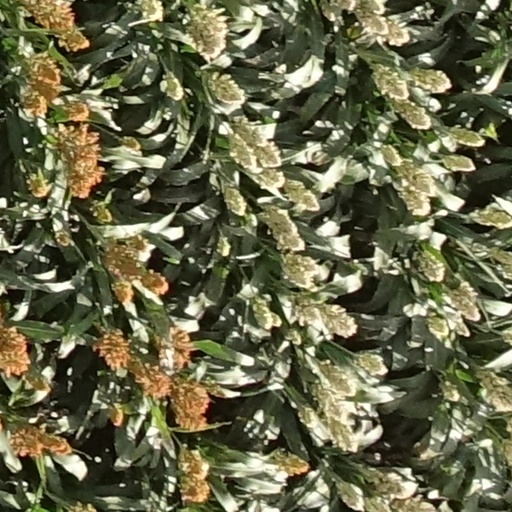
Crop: sorghum